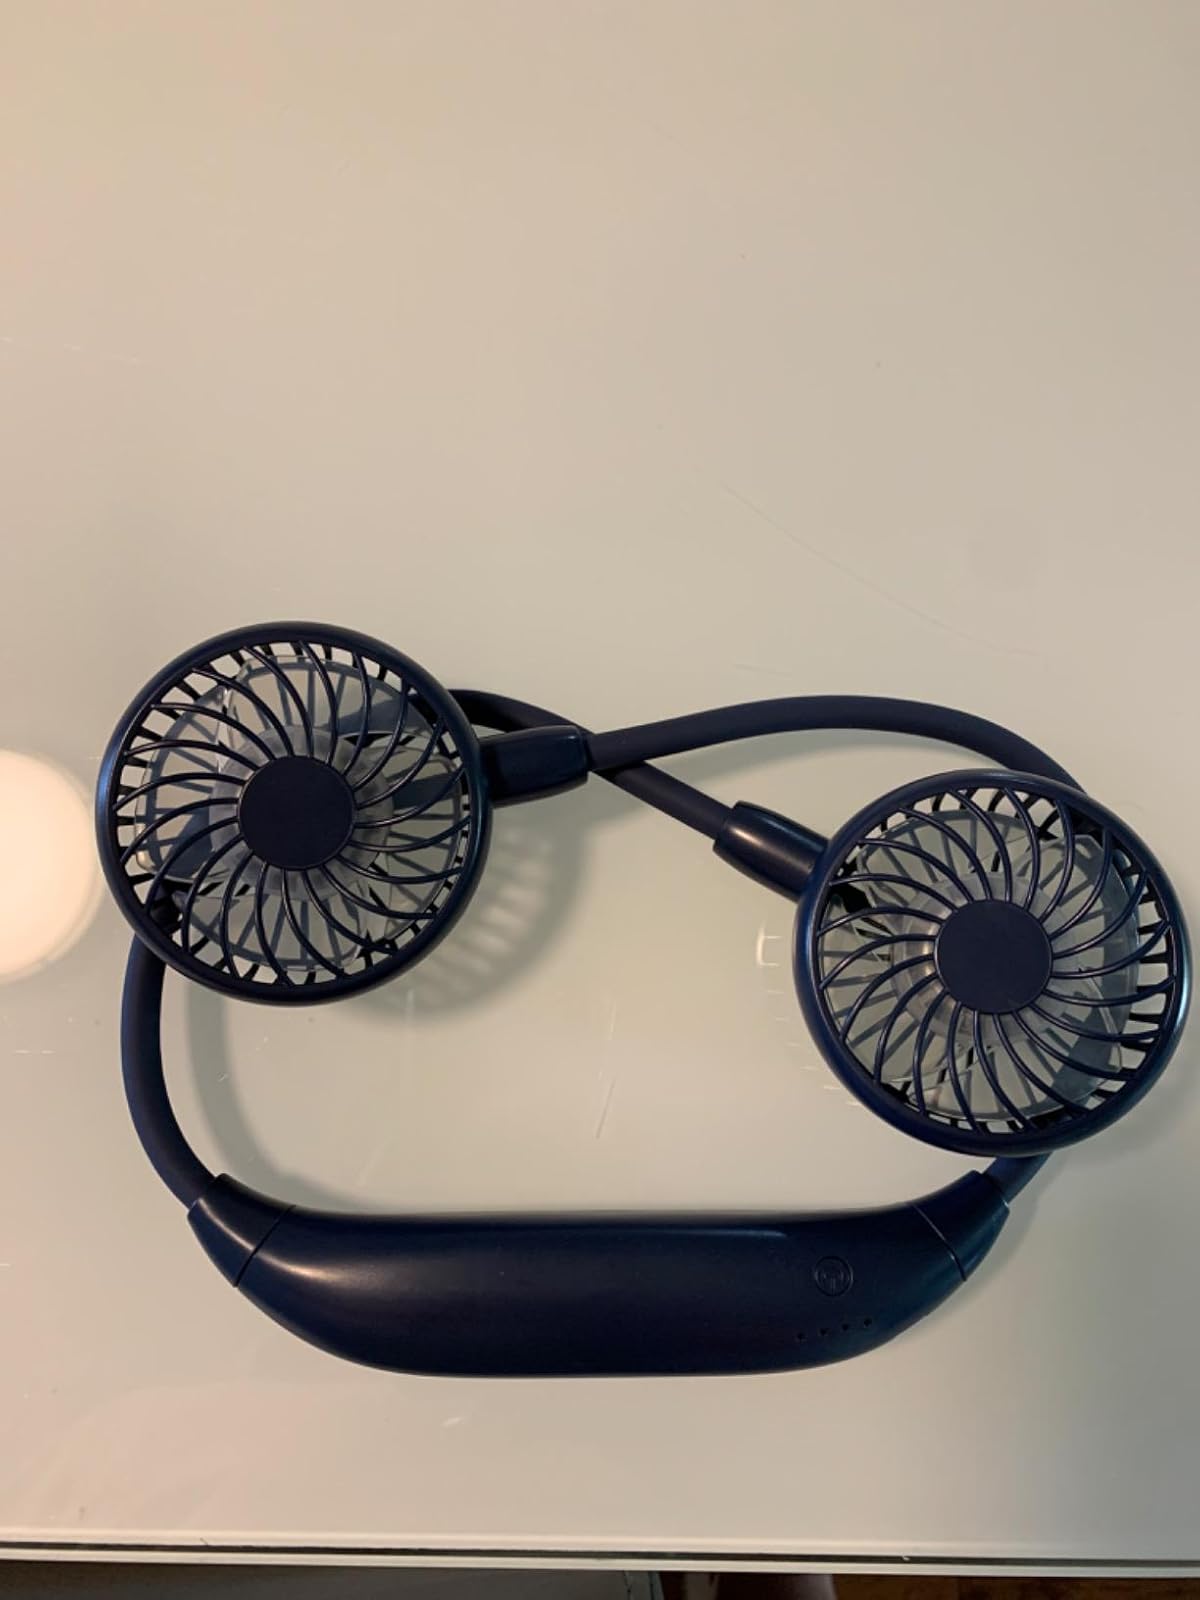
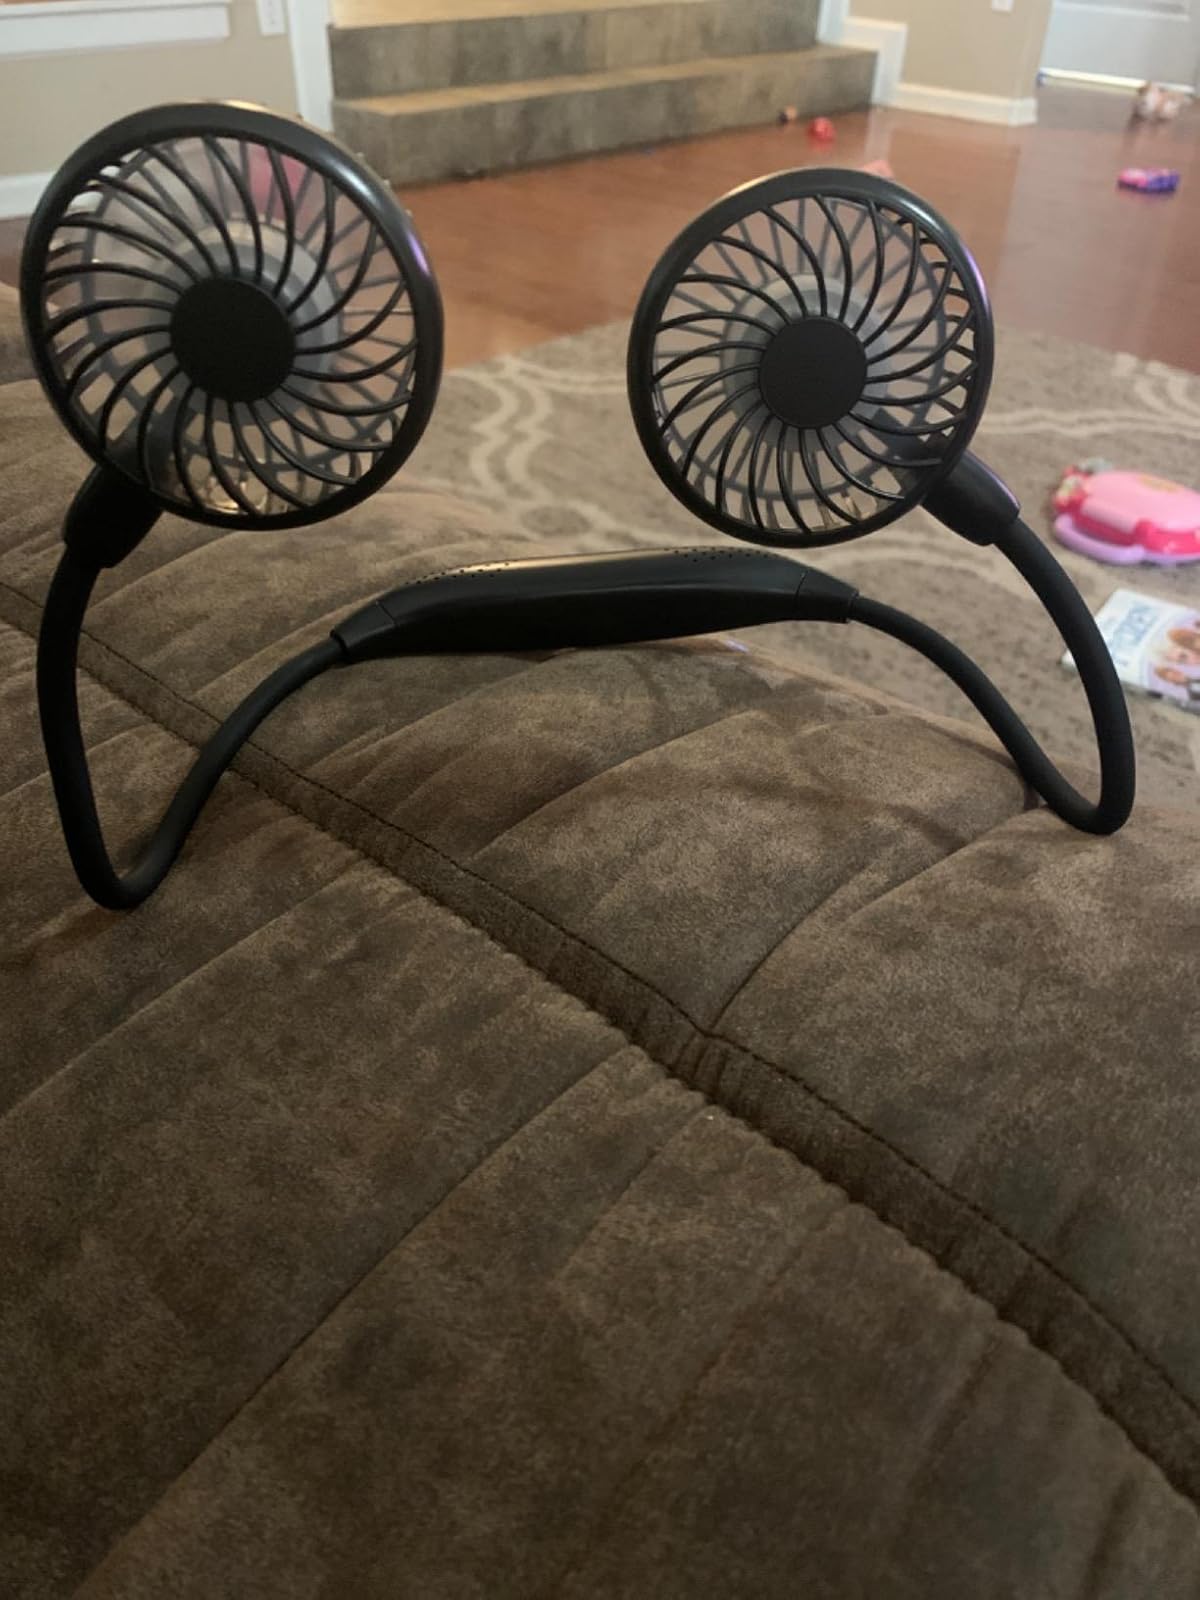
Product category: fan
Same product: no